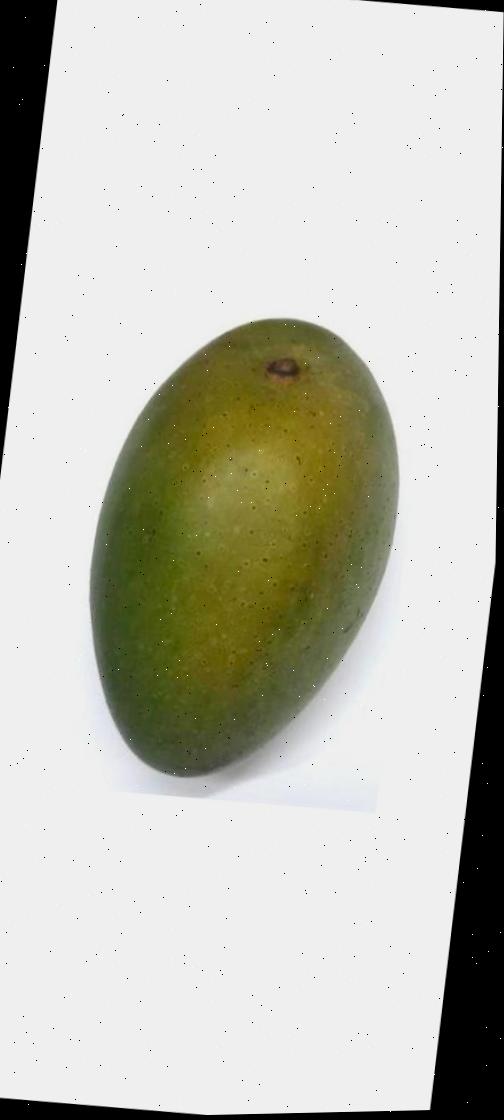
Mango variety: Ashshina Zhinuk